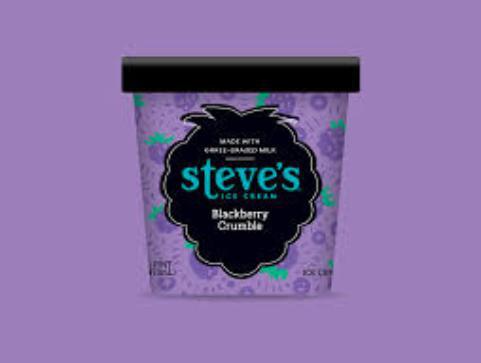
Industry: Food